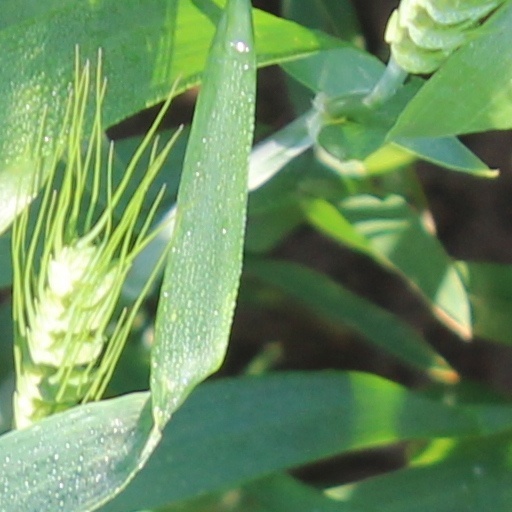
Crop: wheat